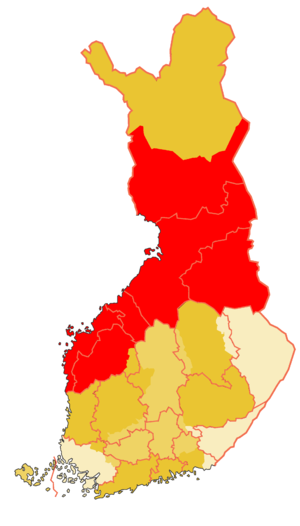
L'Ostrobotnie est une ancienne province de Finlande. Aujourd'hui, cette province est partagée entre les régions d'Ostrobotnie, d'Ostrobotnie-Centrale, d'Ostrobotnie du Sud, d'Ostrobotnie du Nord, du Kainuu et même une partie de la Laponie.